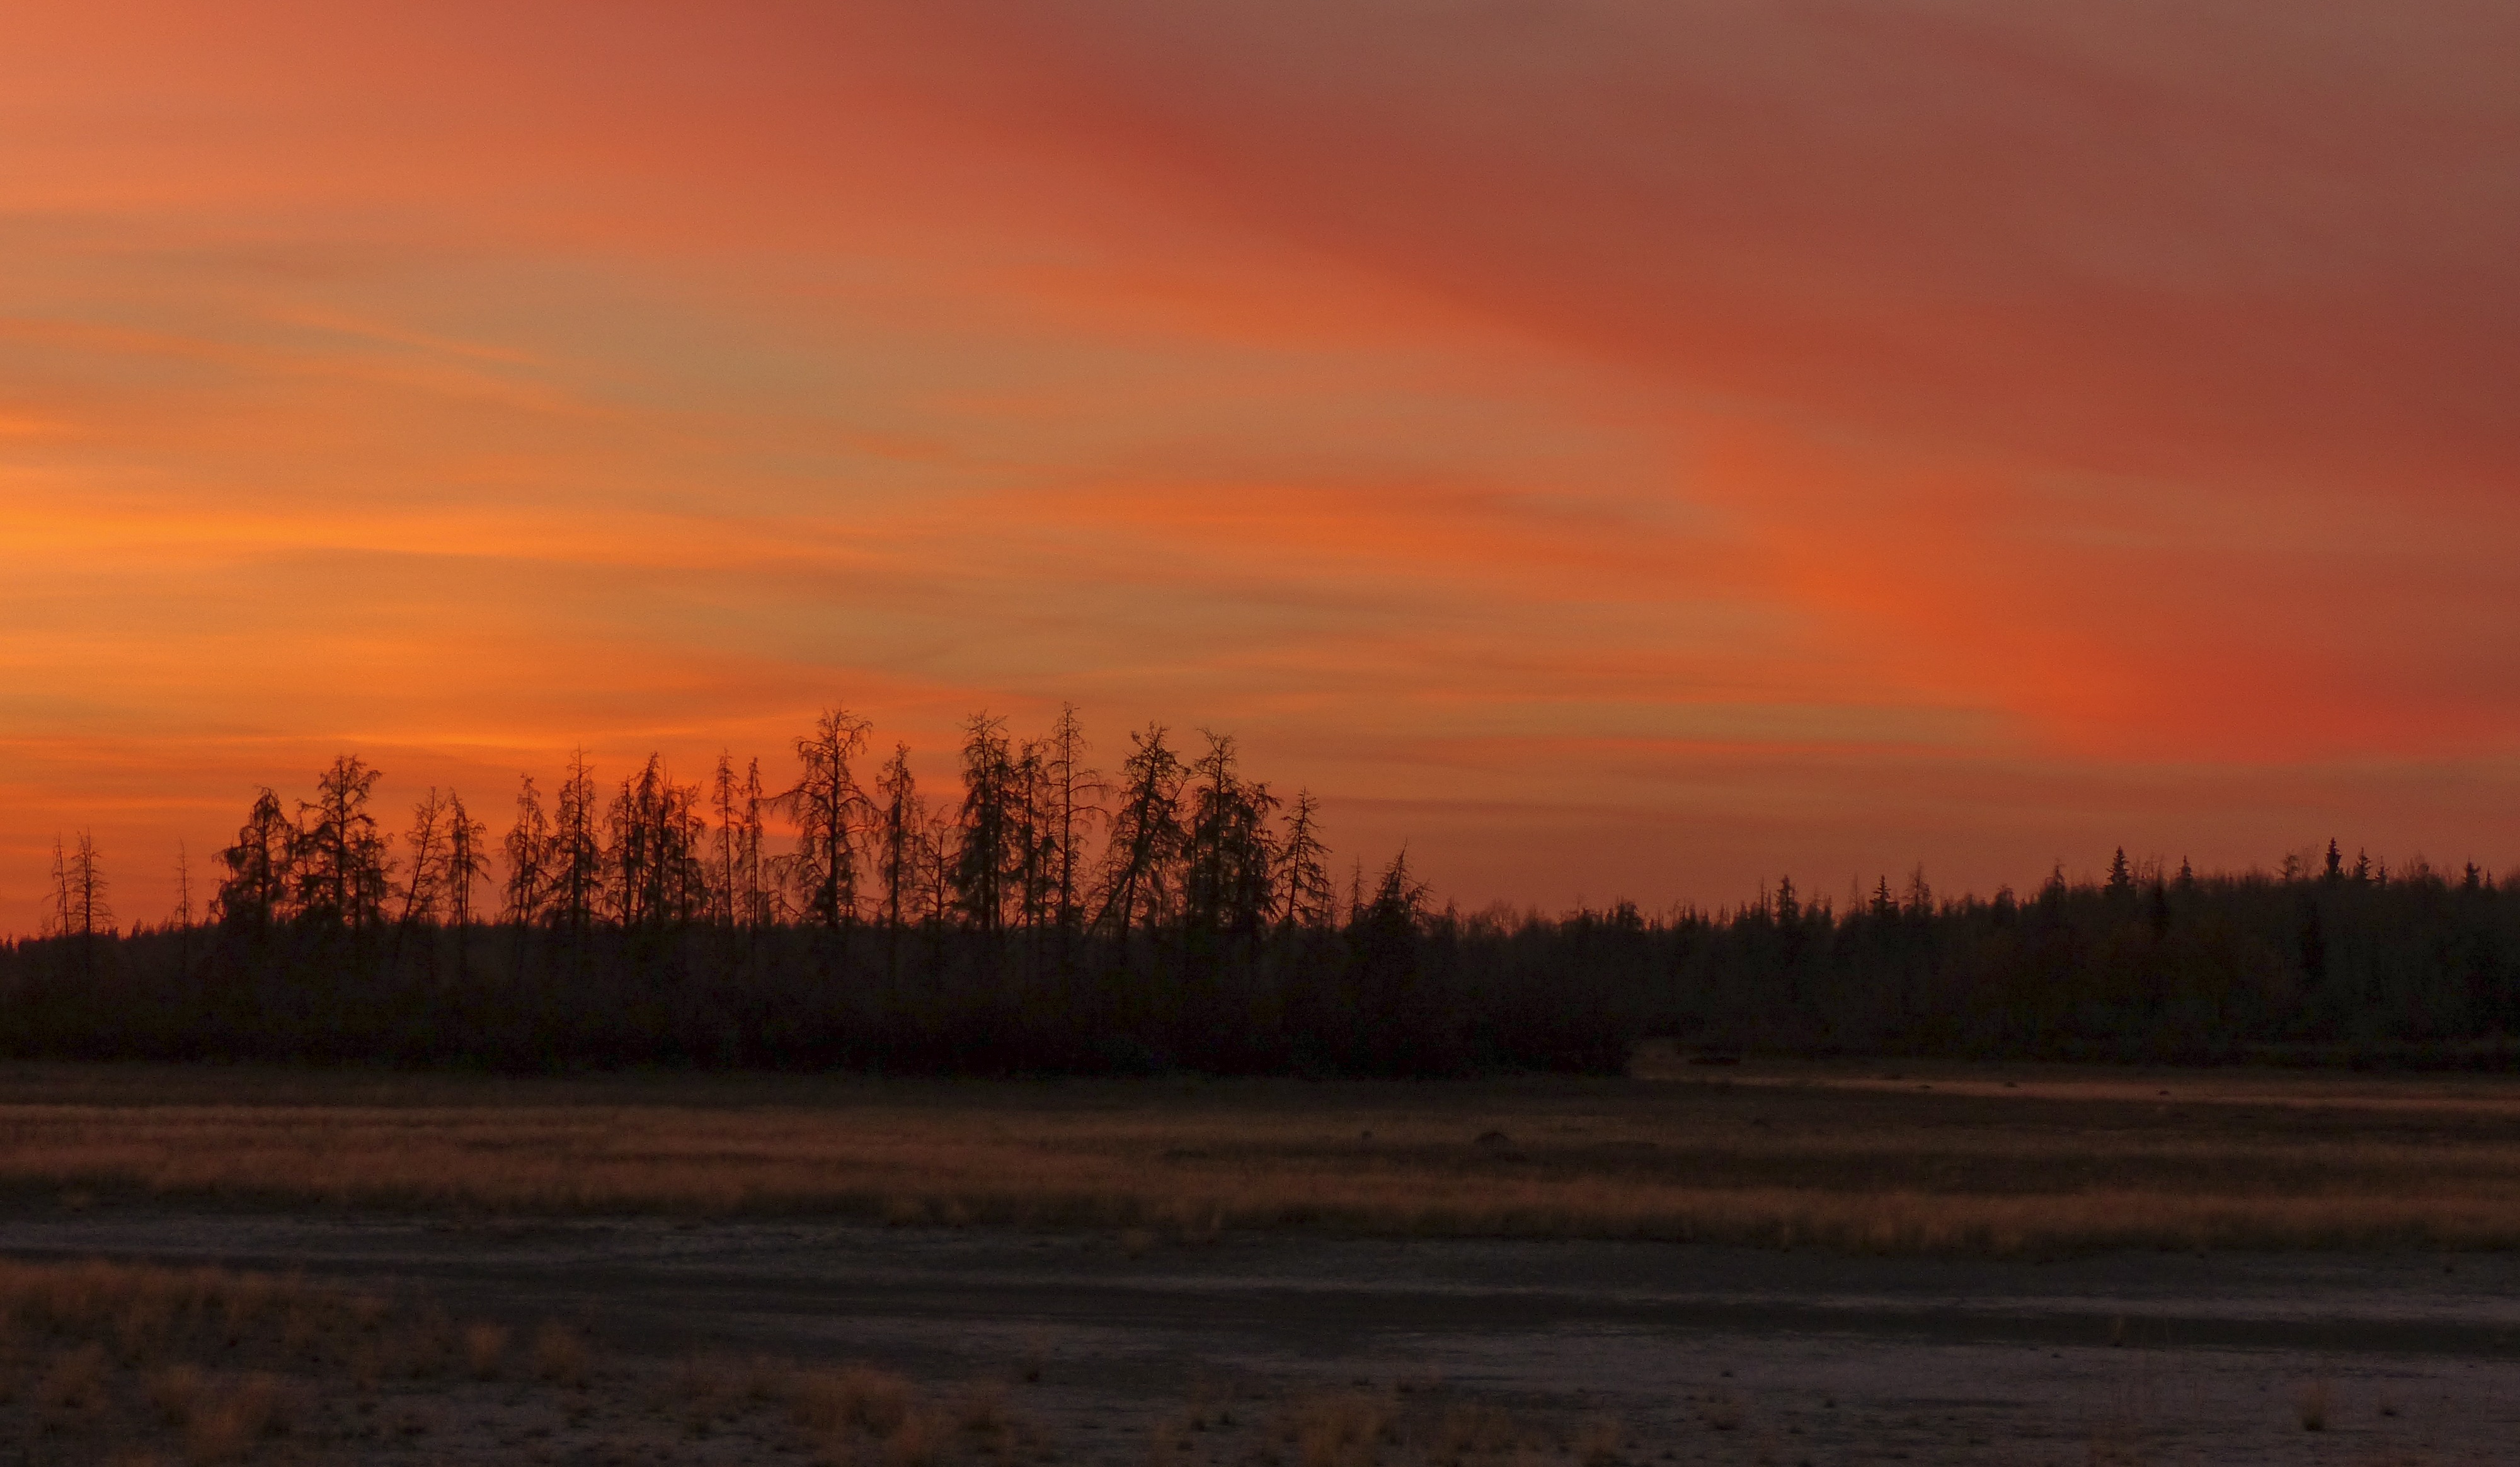
landscape, water, nature, horizon, cloud, sky, sunrise, sunset, field, prairie, morning, hill, dawn, panorama, dusk, panoramic, evening, natural, scenery, plain, trees, clouds, beautiful, afterglow, atmospheric phenomenon, red sky at morning